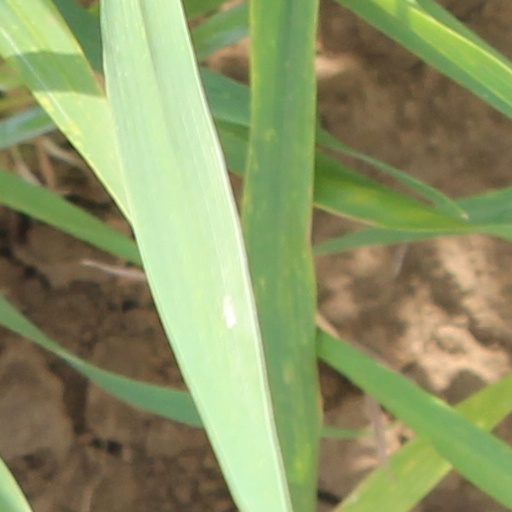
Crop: wheat